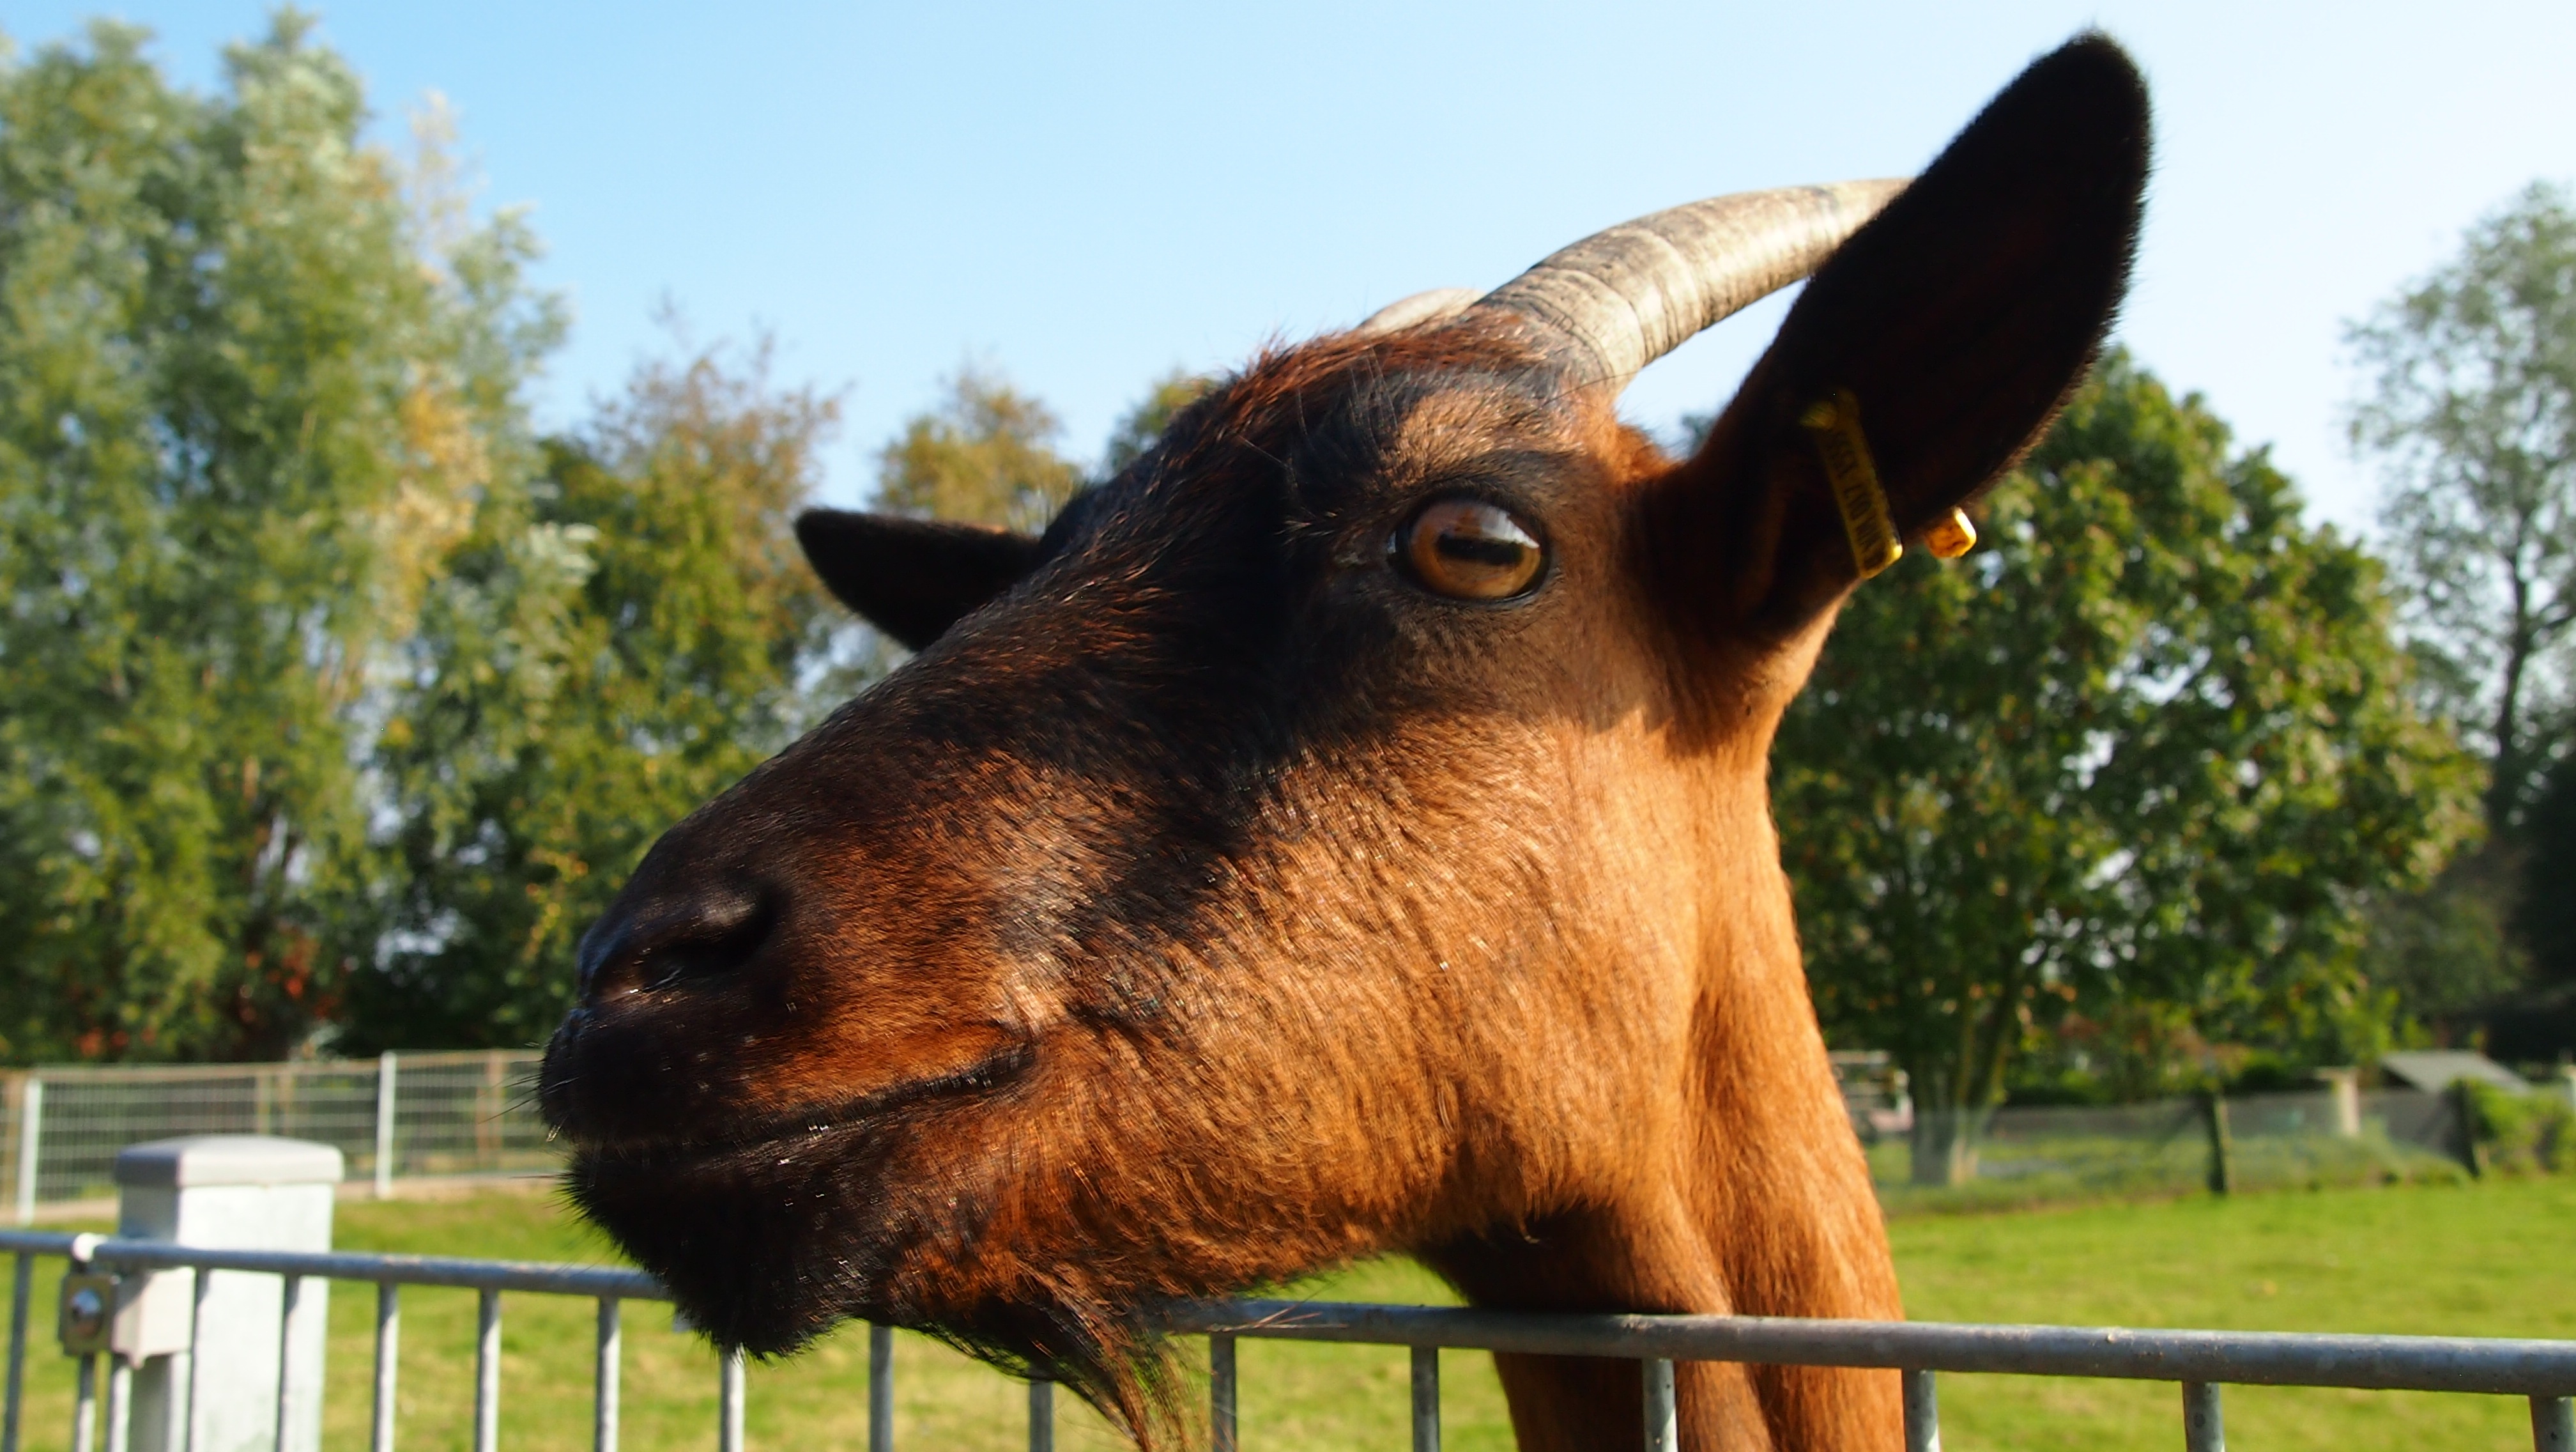
farm, goat, horn, pet, pasture, grazing, mammal, fauna, goats, vertebrate, east frisia, cattle like mammal, cow goat family